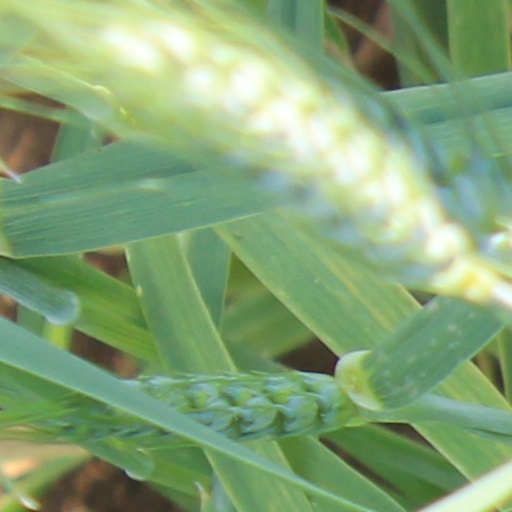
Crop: wheat